Ferenc Mikulás

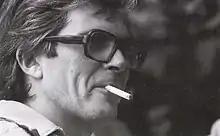
Image

Ferenc Mikulás (born 17 August 1940, in Dunapataj) is a figure in the Hungarian animation film culture. He is the founder and director of the animation film studio Kecskemétfilm Kft., and the director of Kecskemét Animation Film Festival (KAFF).